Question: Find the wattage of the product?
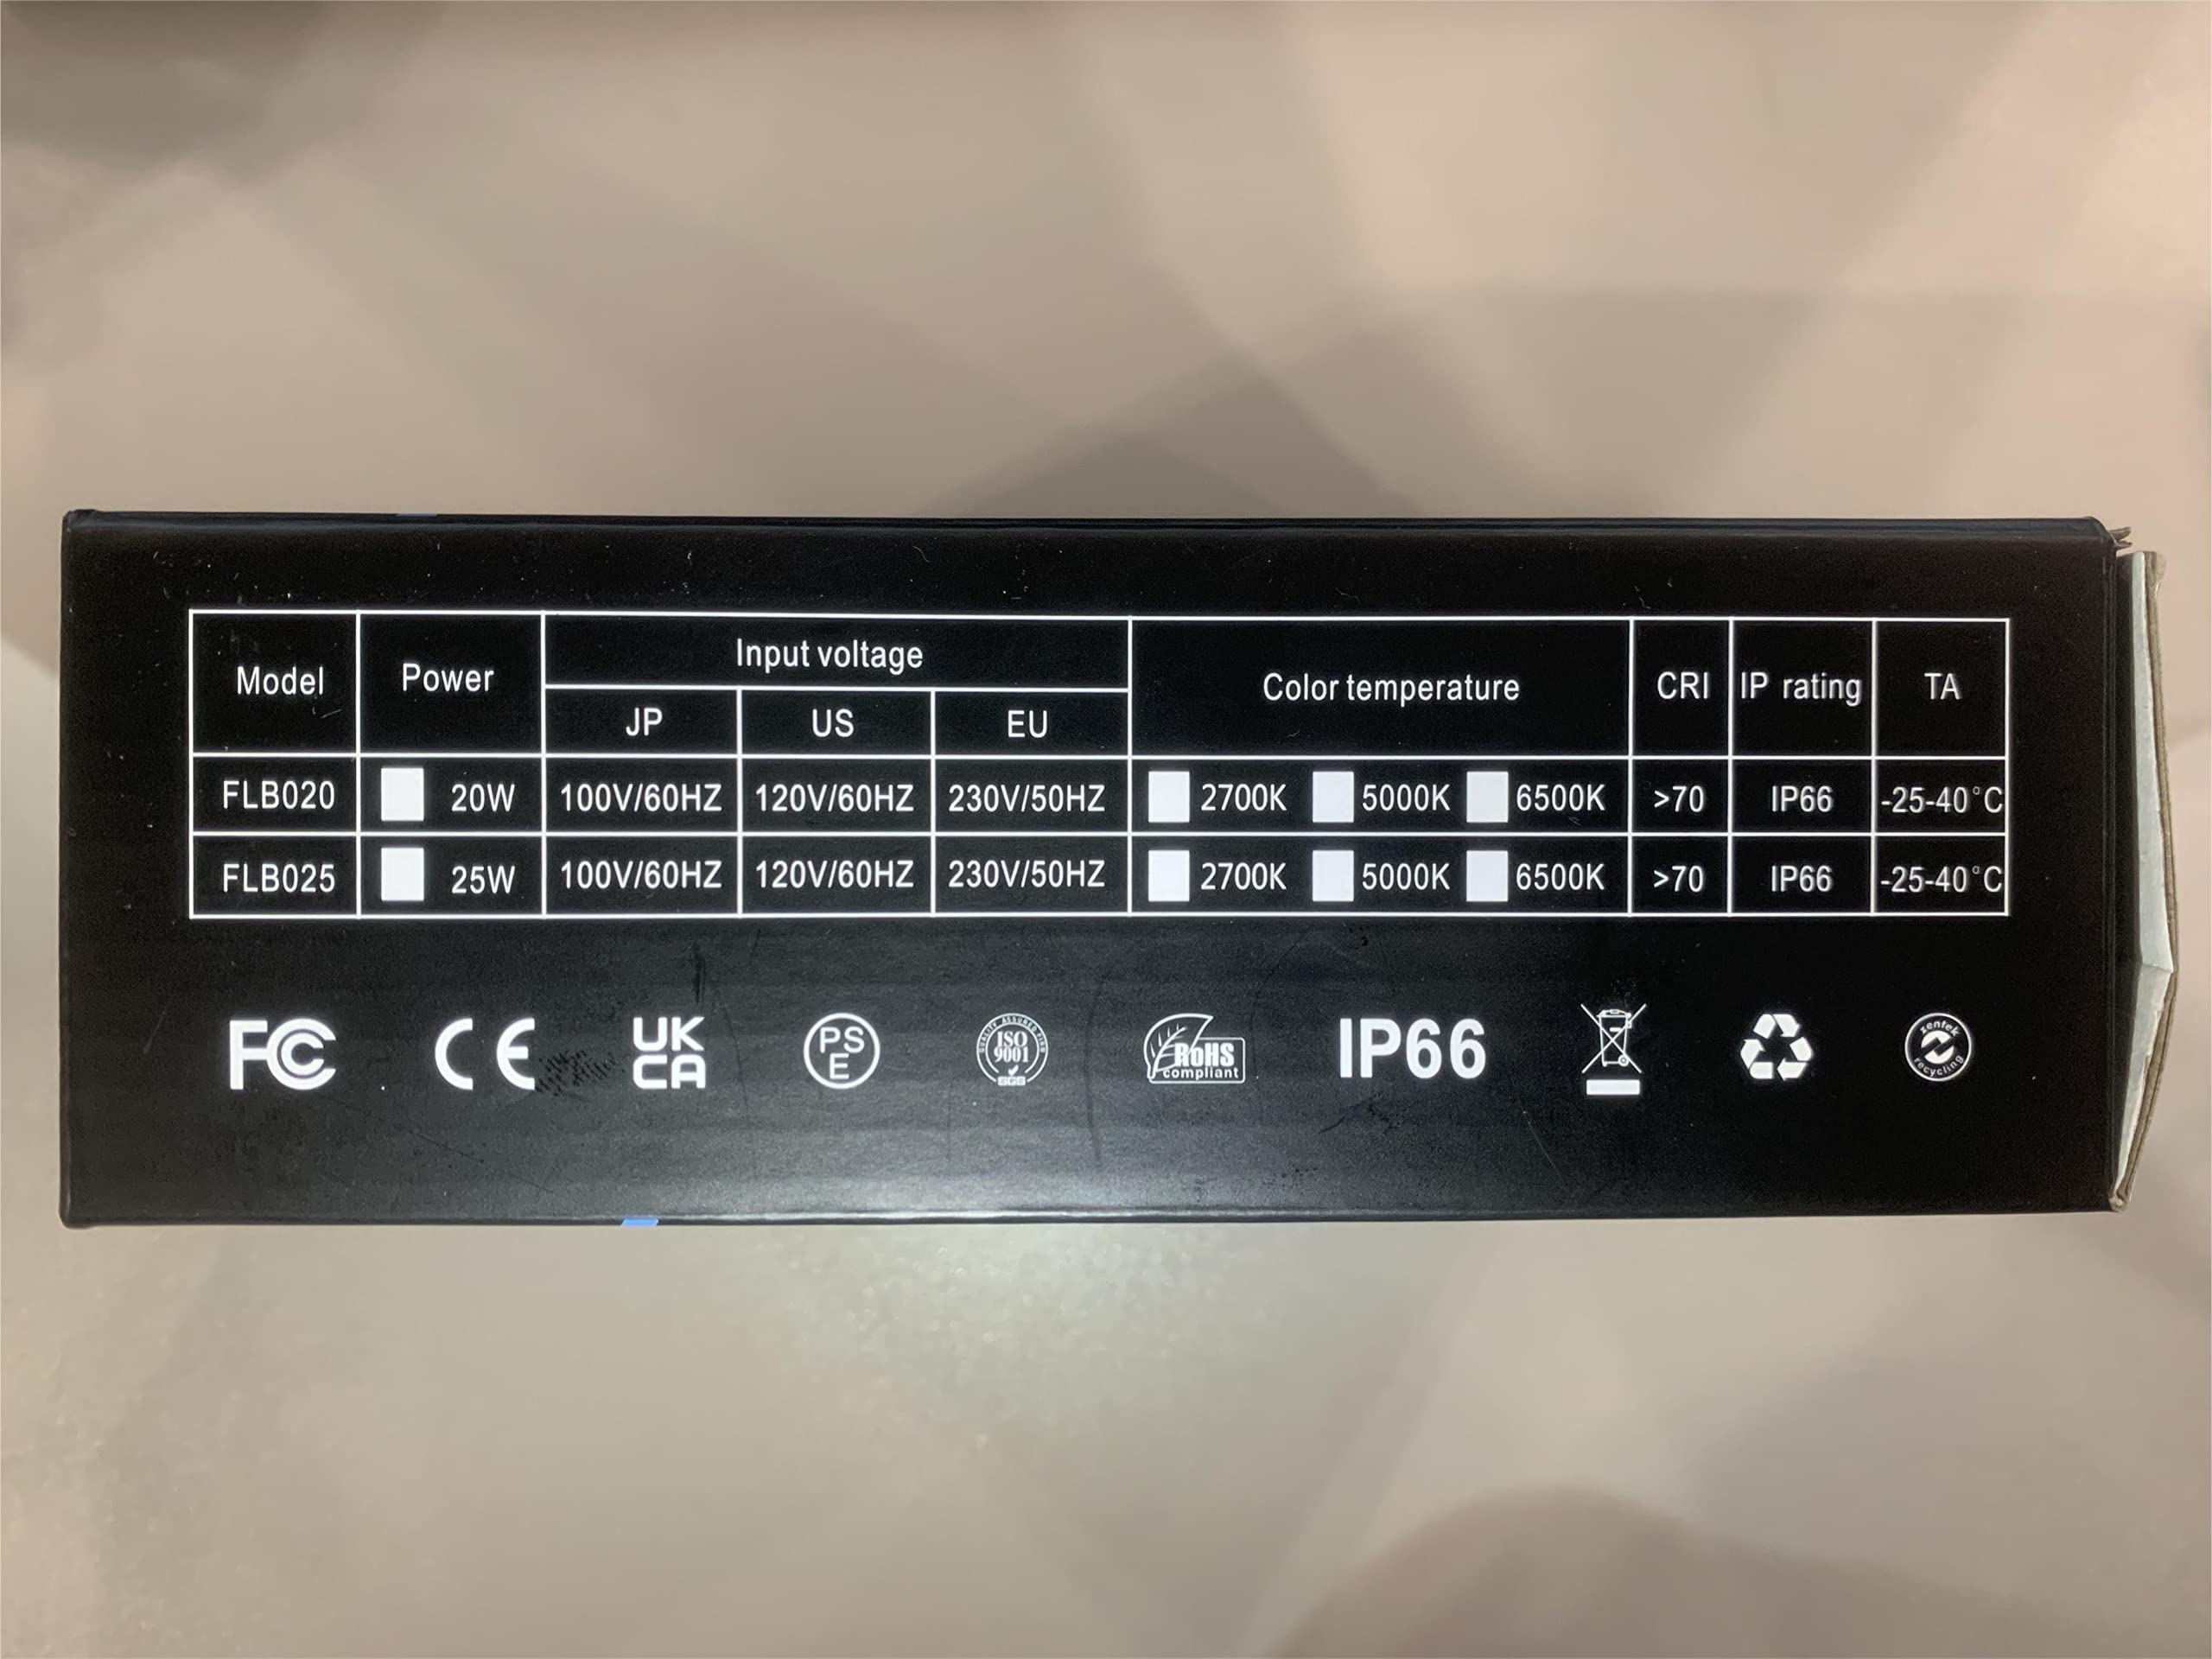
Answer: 20.0 watt